Louis Klemantaski

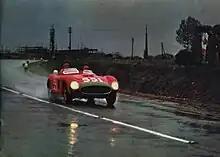
Peter Collins and Louis Klemantaski in a Ferrari 860 Monza at the Mille Miglia, 29 April 1956

In one of his most famous photos he was there to capture the moment that Carroll Shelby crossed the line to take the 1959 Le Mans victory in an Aston DBR1/300.